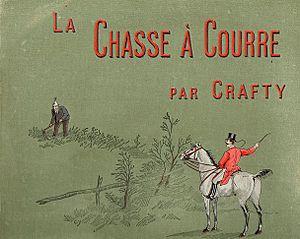
Crafty, de son vrai nom Victor Eugène Géruzez, est un littérateur et dessinateur humoristique français, spécialisé dans les livres sur les chevaux et la chasse.